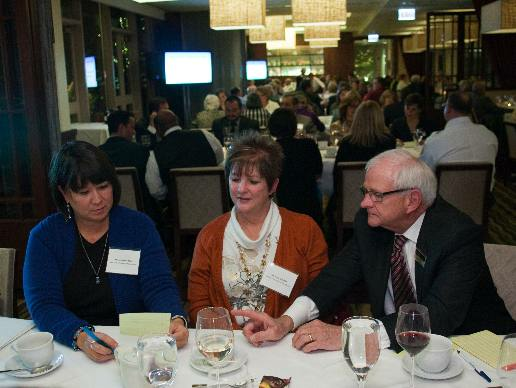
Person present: Yes